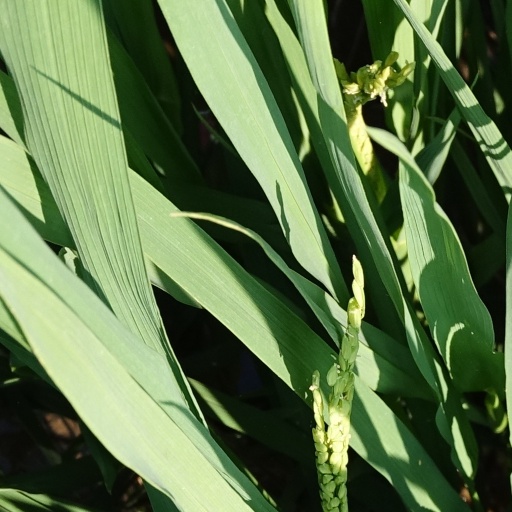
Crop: rice